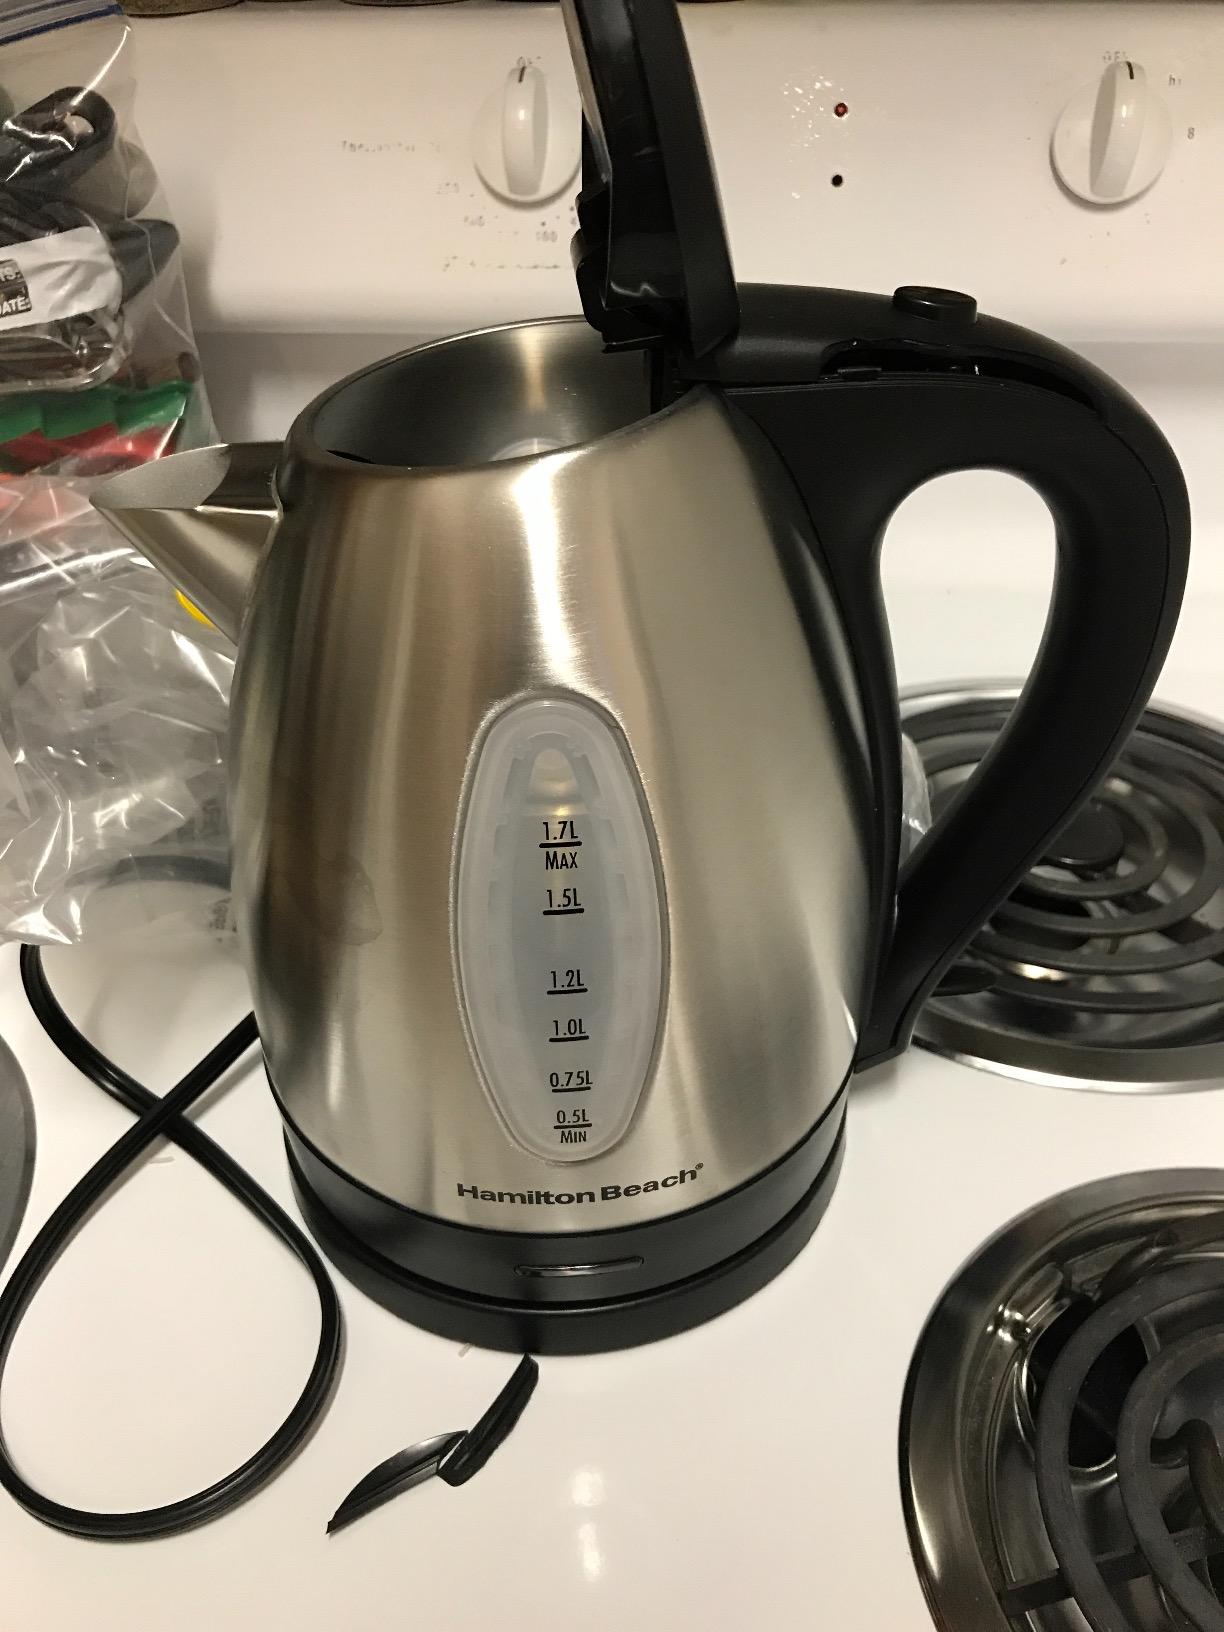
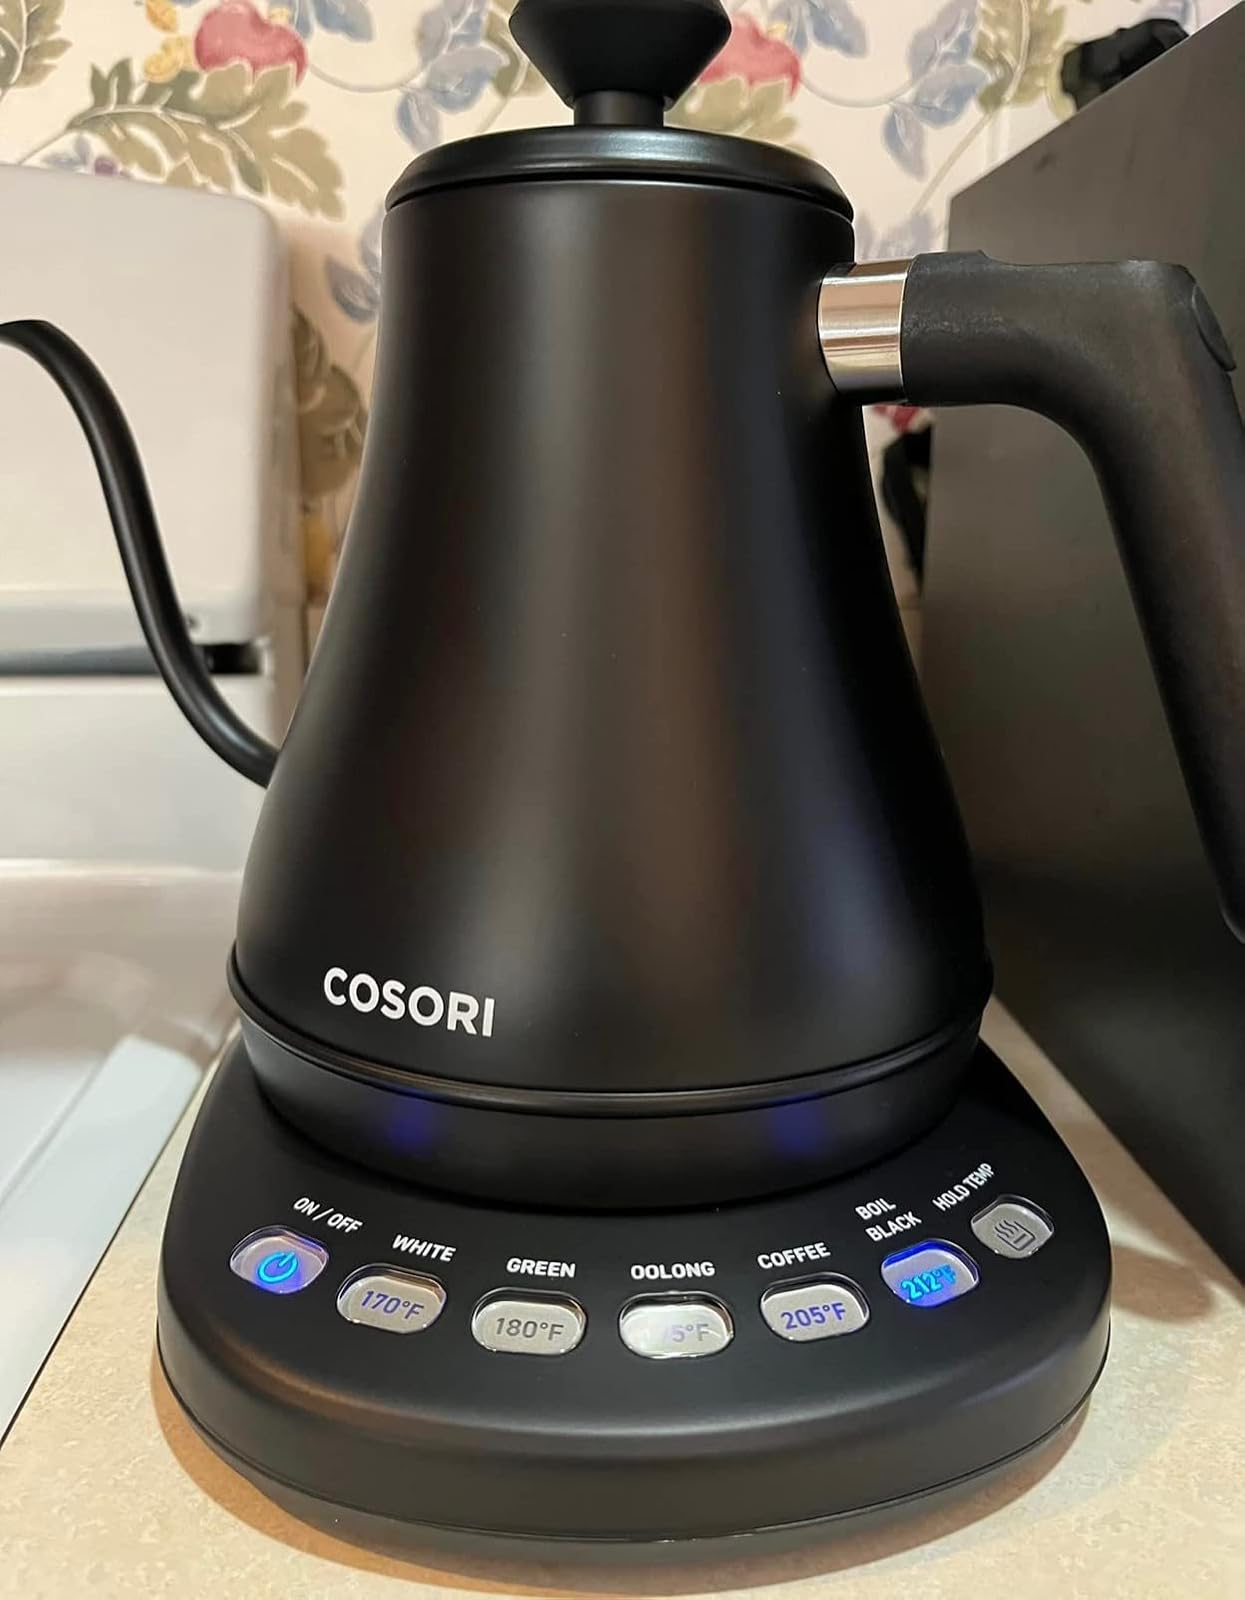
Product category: items_kettle
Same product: no